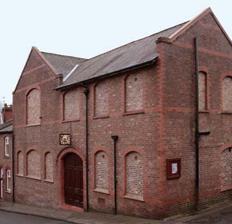
Building: Tyldesley Little Theatre
Country: United Kingdom
Year built: 1905
Theatre in Tyldesley, England Tyldesley Little Theatre General information Type Theatre Location Tyldesley , England Coordinates 53°30′50″N 2°28′13″W / 53.5138°N 2.4703°W / 53.5138; -2.4703 Completed 1905 Website http://www.tlt.org.uk Tyldesley Little Theatre is a small theatre in Lemon Street, Tyldesley , Greater Manchester , England. It is the home of a local amateur dramatic society, which mounted its first production at the theatre in 1921. The theatre has been described as 'one of the few remaining authentic back street theatres'. The theatre building started life as "Church House" built by subscription in 1905 and managed by a committee from St George's Church . It originally had gymnasium facilities and was used by the local community, including, from 1921, the amateur dramatic society. By 1959 the building had fallen into disrepair, and the committee committed it to the amateur dramatic society for its sole use. The theatre's stage has a proscenium arch and a combined seating capacity of 139, in ground-floor stalls and balcony. The company produces a variety of plays and an annual traditional family pantomime . The society is a member of the Greater Manchester Drama Federation (GMDF), the Bolton Amateur Theatre Society (BATS), and is a registered charity run by volunteers. In 1957 the theatre produced the premiere of the comedy The Sky's the Limit written by Leigh playwright, Arthur Helsby. The production was mounted in September 2007, to celebrate the play's 50th anniversary Arnold Helsby's daughter, Wendy, on a visit from the USA, attended the production. Tyldesley Little Theatre has twice received assistance from waste company Viridor which distributes grants from landfill tax credits. In 2009, a Viridor grant paid for roof repairs and upgrades to technical equipment, and in 2010 grant aid worth £42,000 was used to create a basement refreshment/rehearsal area, improve the heating system and create storage space. In 2010 Tyldesley Little Theatre won three awards out of seven nominations at the Greater Manchester Drama Federation (GMDF) awards ceremony, and in July 2011 won five awards out of nine nominations at the GMDF award ceremony. External links Wikimedia Commons has media related to Tyldesley Little Theatre . Tyldesley Little Theatre References